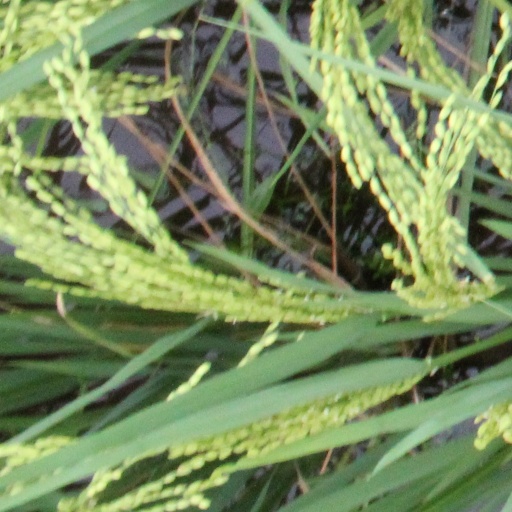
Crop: rice